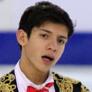
Age: 18